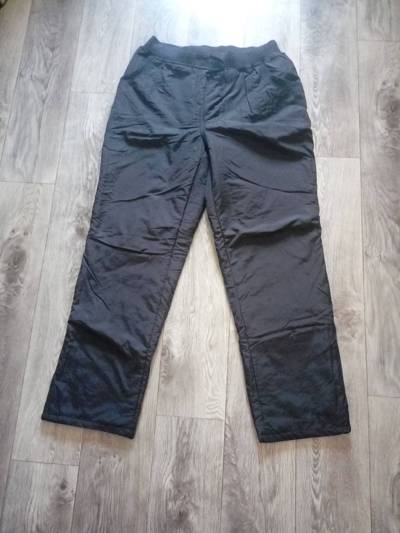
Waste category: clothes